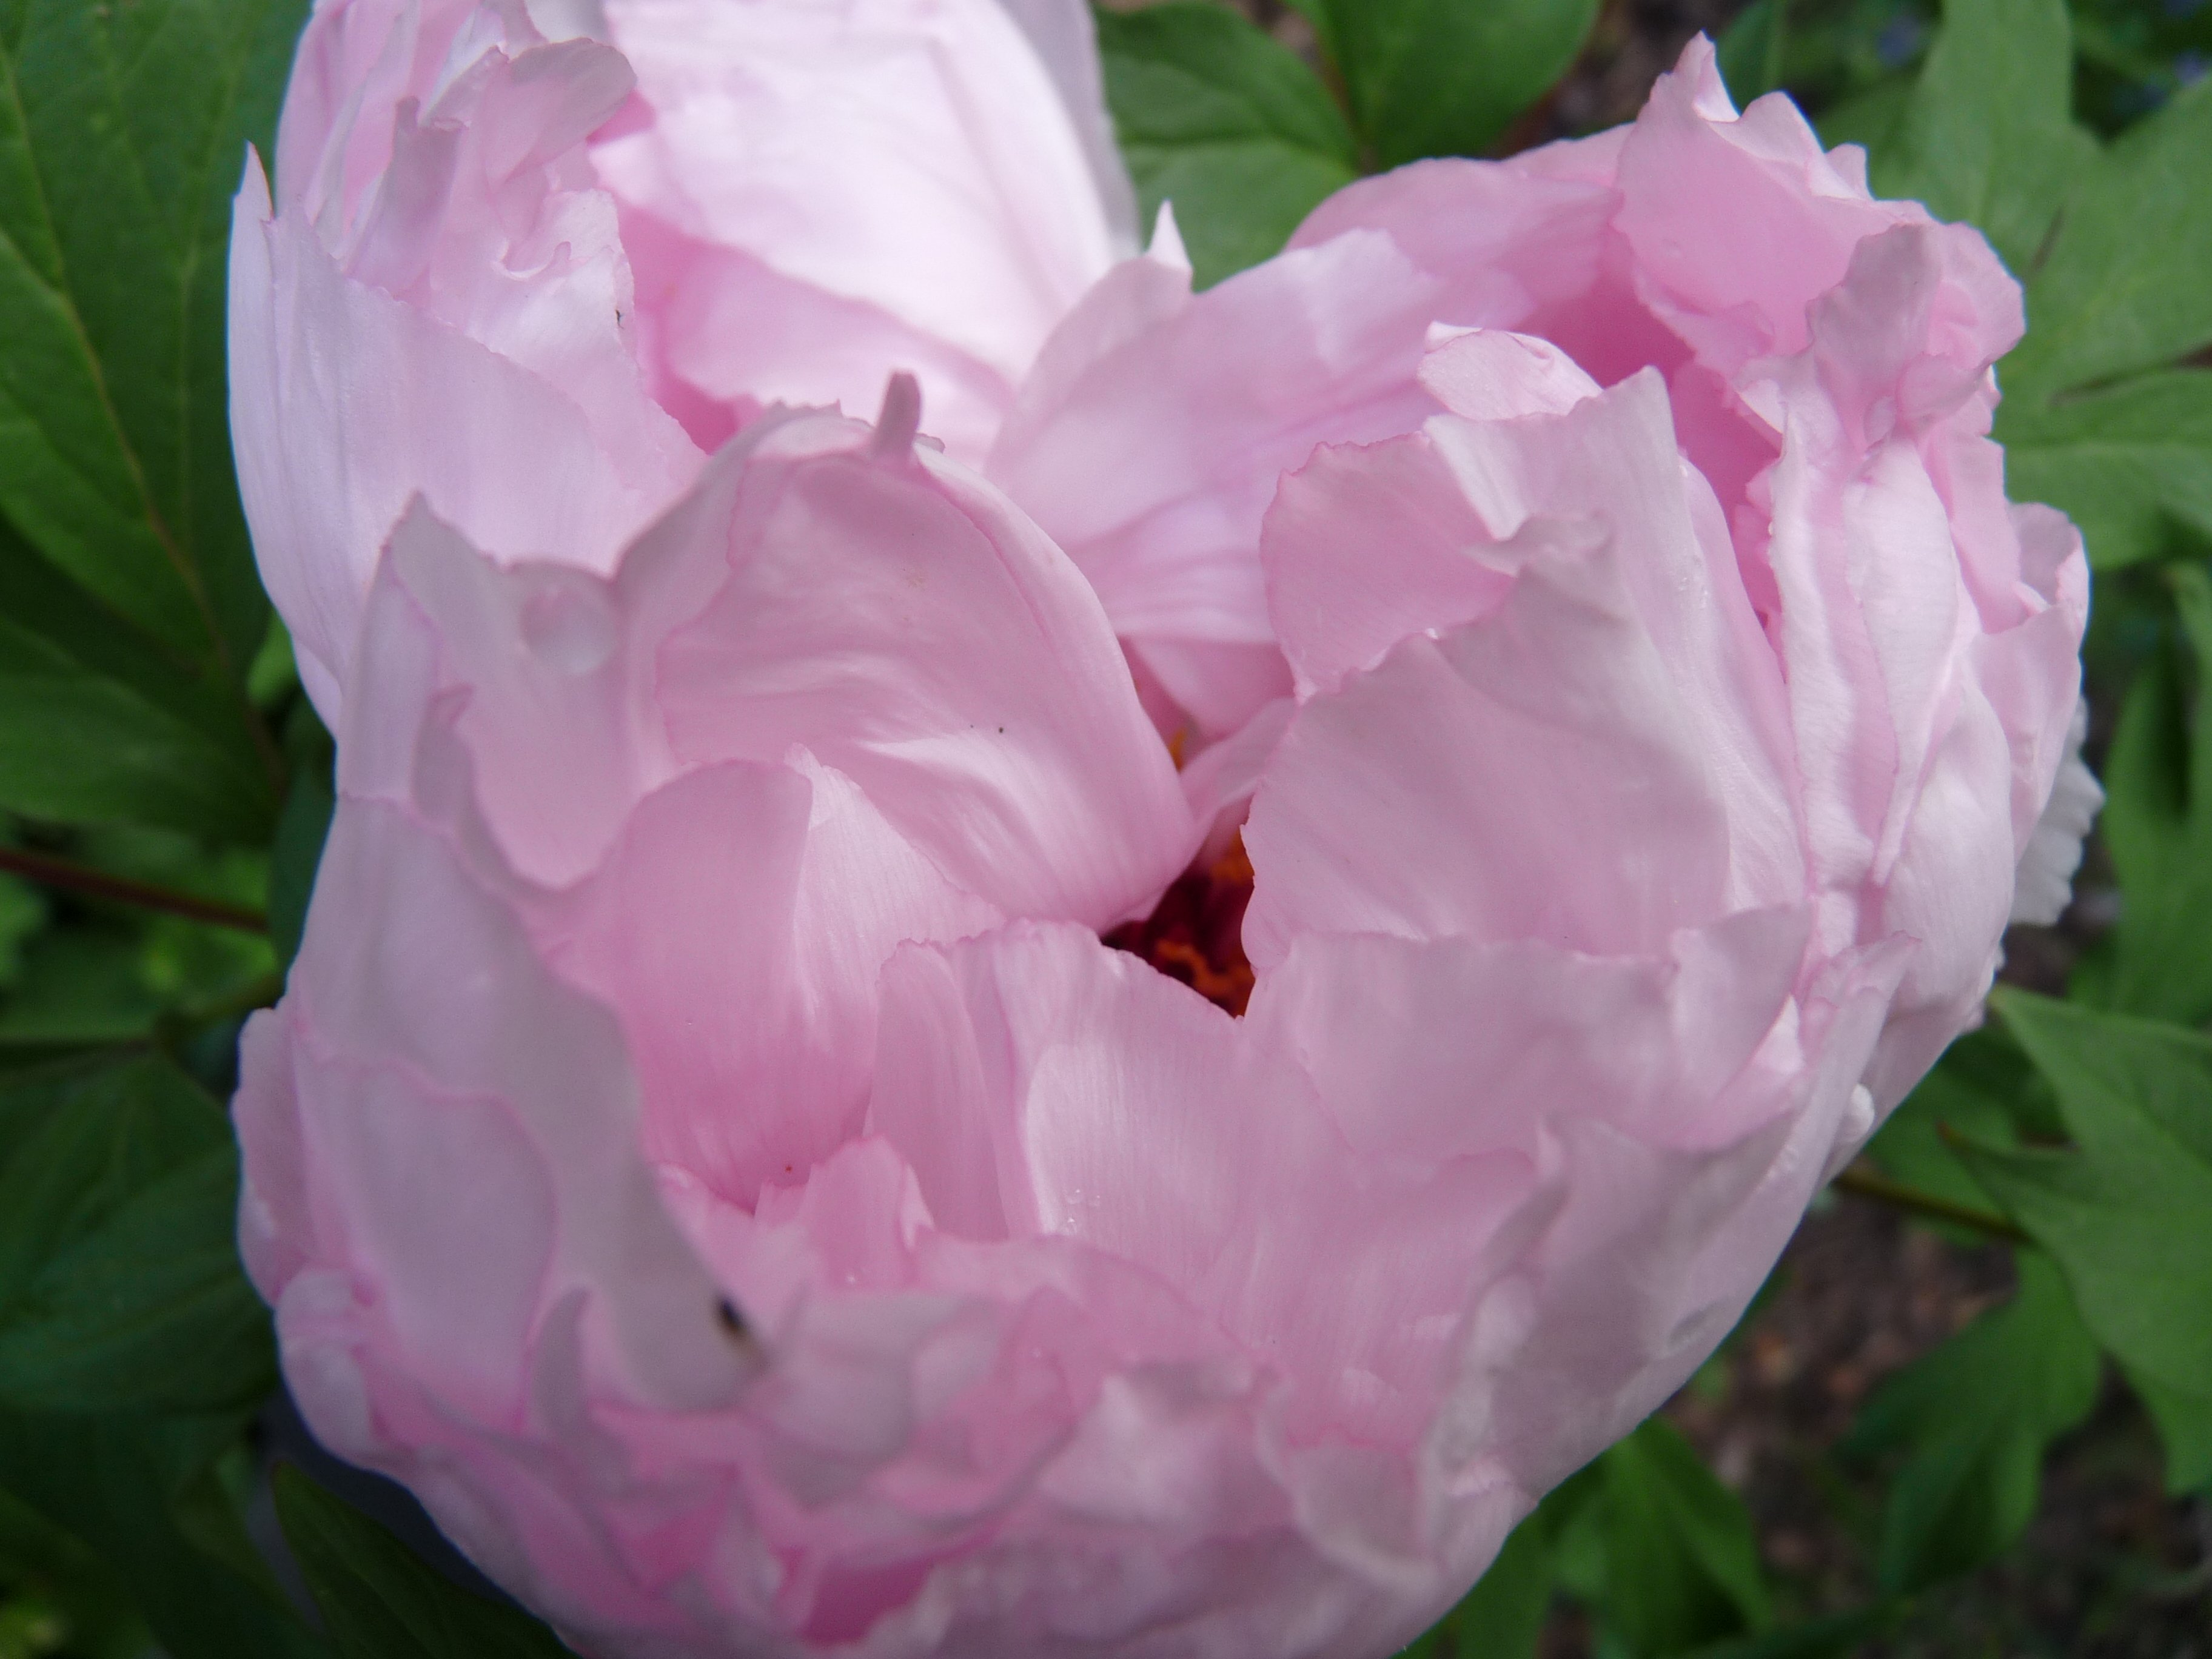
plant, flower, petal, summer, garden, pink, tender, peony, flowering plant, land plant, rosa centifolia